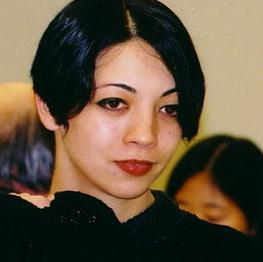
Age: 26